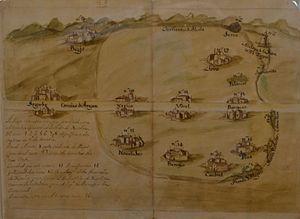
Jérica, en castillan et officiellement, est une commune d'Espagne de la province de Castellón dans la Communauté valencienne. Elle est située dans la comarque de l'Alto Palancia et dans la zone à prédominance linguistique castillane.